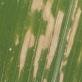
Crop: Maize
Condition: curvulariosis-d